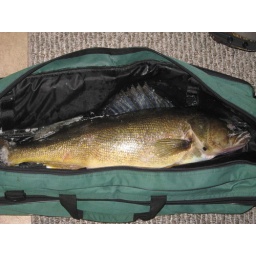
Walleye in the jig pole bag